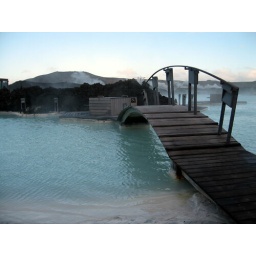
A bridge in the blue lagoon